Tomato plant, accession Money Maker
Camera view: vertical (180 deg); turntable rotation: 90 degrees
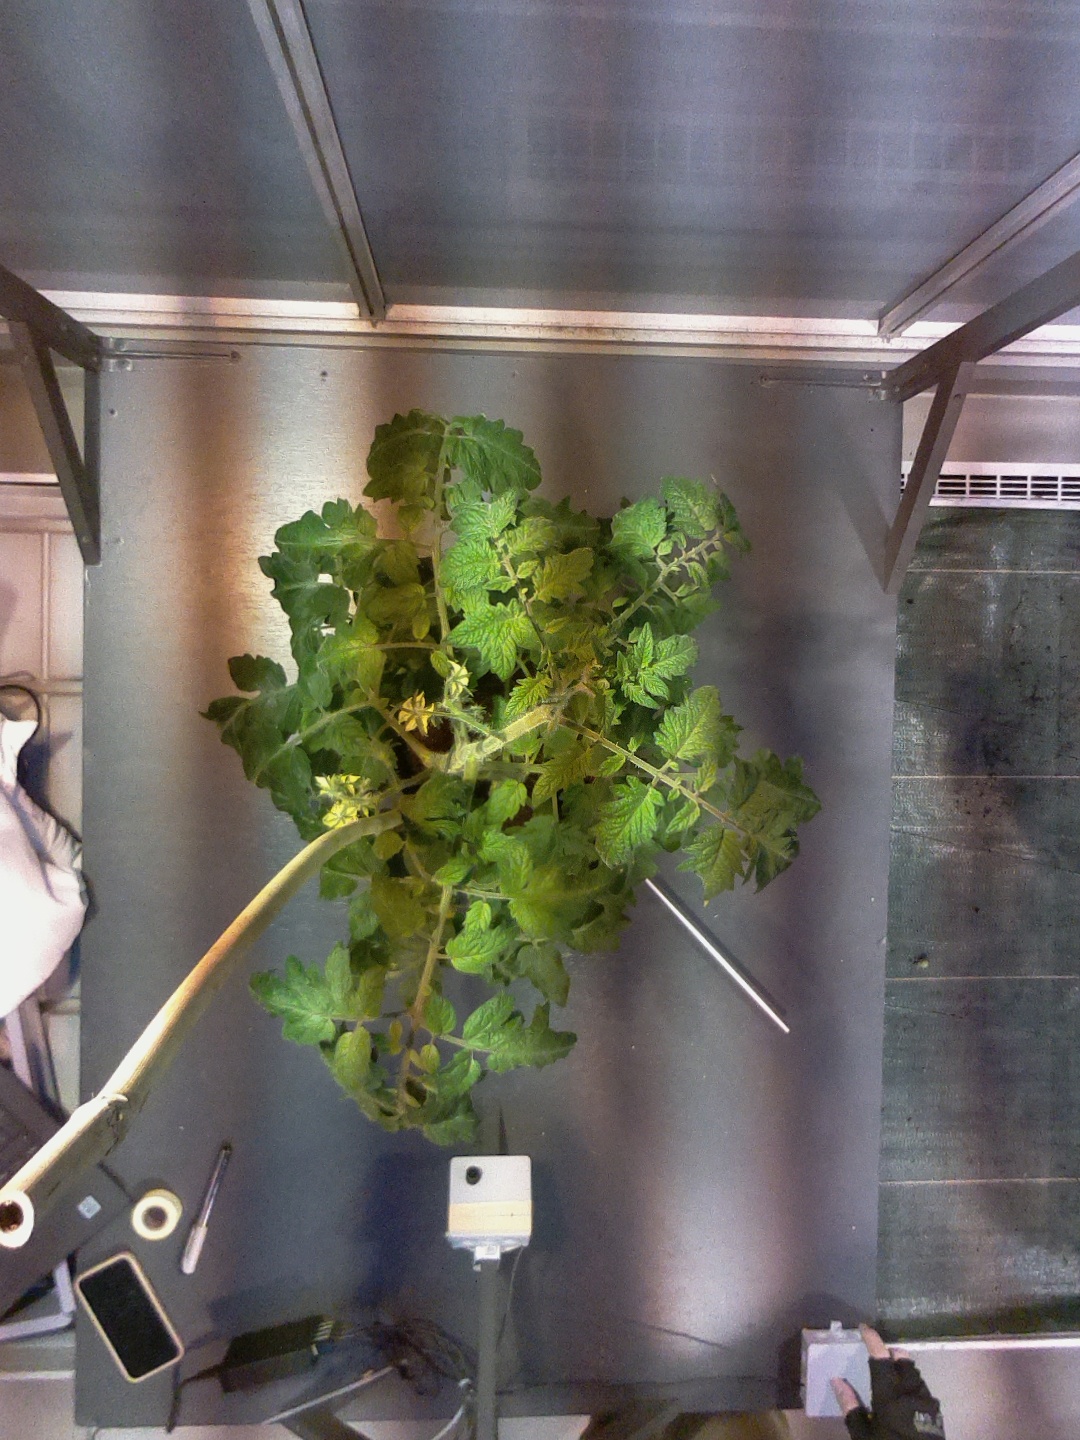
BBCH growth stage 67: Full flowering, 70%-80% of flowers open, more petals falling